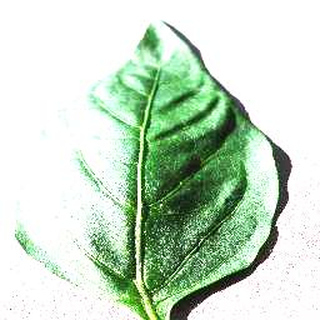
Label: healthy_bell_pepper